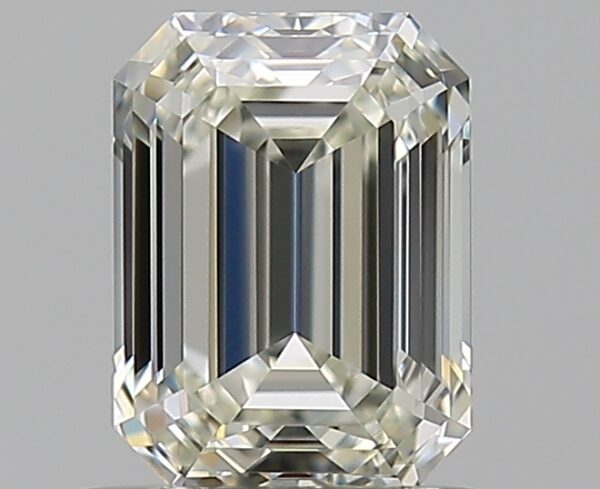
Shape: emerald
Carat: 0.8
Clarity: VVS1
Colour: L
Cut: EX
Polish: EX
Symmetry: VG
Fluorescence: M
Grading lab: GIA
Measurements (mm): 5.97 x 4.4 x 3.01